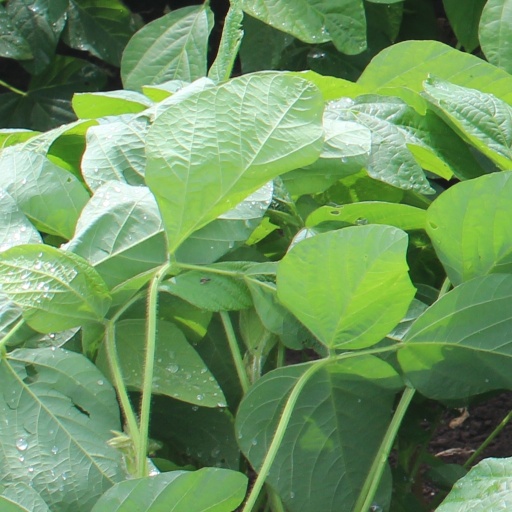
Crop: soybean